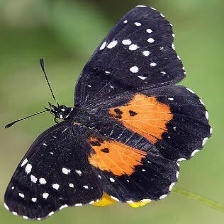
Species: CRIMSON PATCH